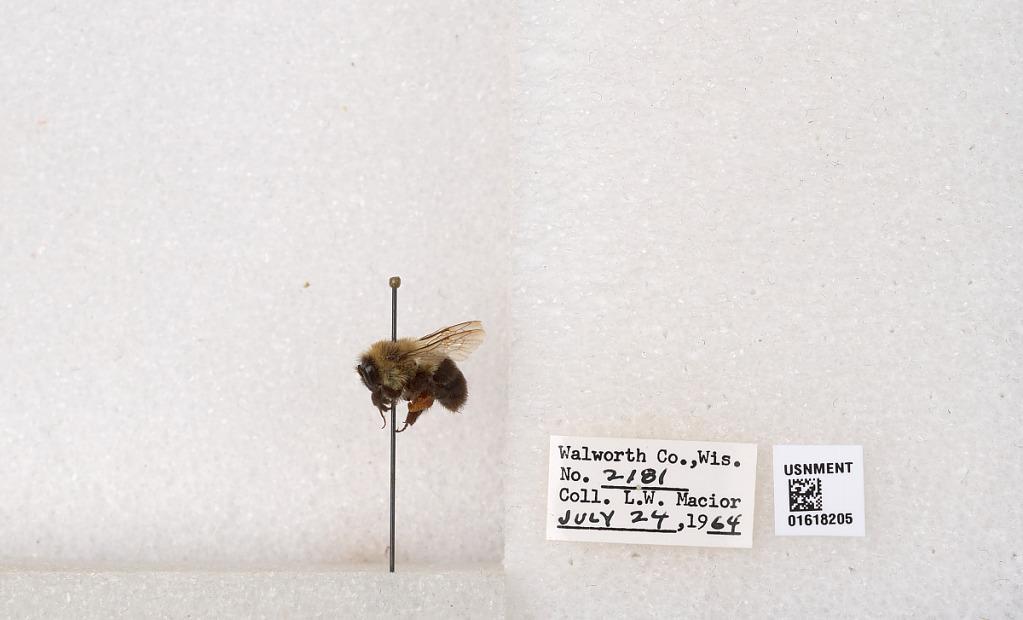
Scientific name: Bombus impatiens Cresson
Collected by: L. Macior
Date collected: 1964-7-24
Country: United States
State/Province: Wisconsin
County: Walworth
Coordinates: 42.6685, -88.5419